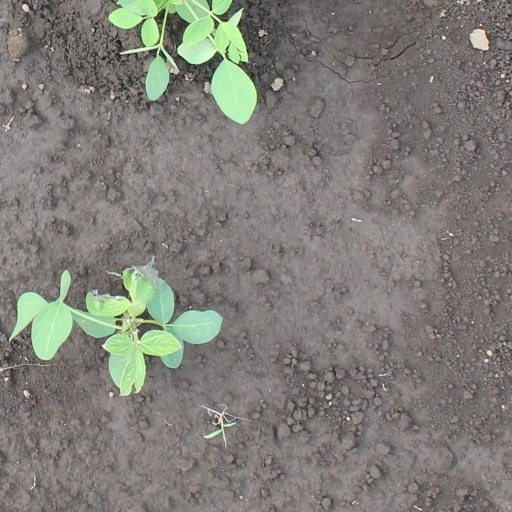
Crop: soybean